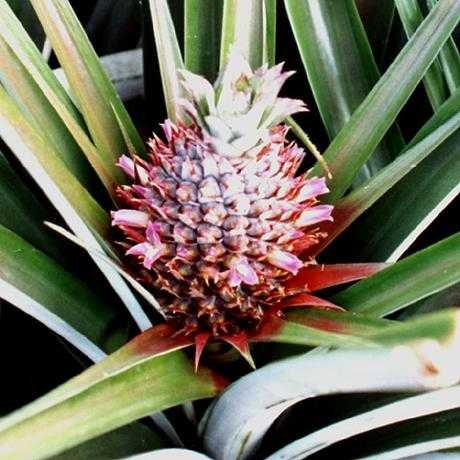
Label: Pineapple